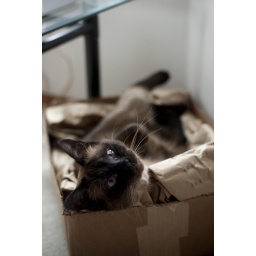
Sakura is sleeping in box